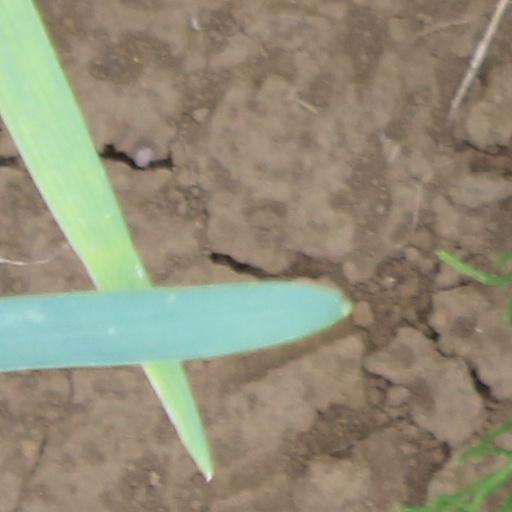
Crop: wheat